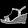
Label: Sandal